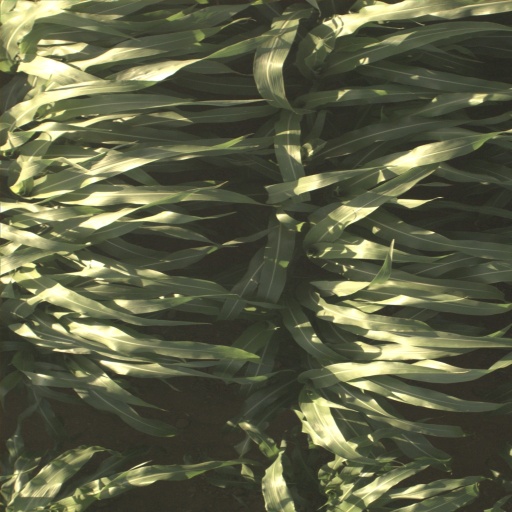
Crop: sorghum